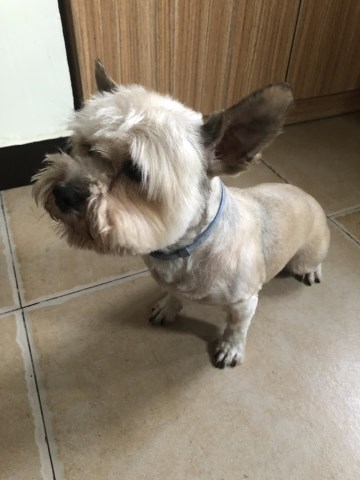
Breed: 2342-n000102-miniature_schnauzer